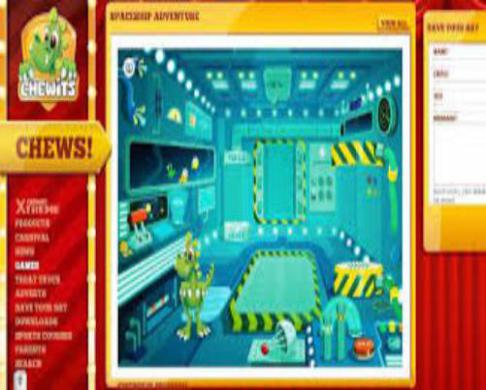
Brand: chewits
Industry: Food